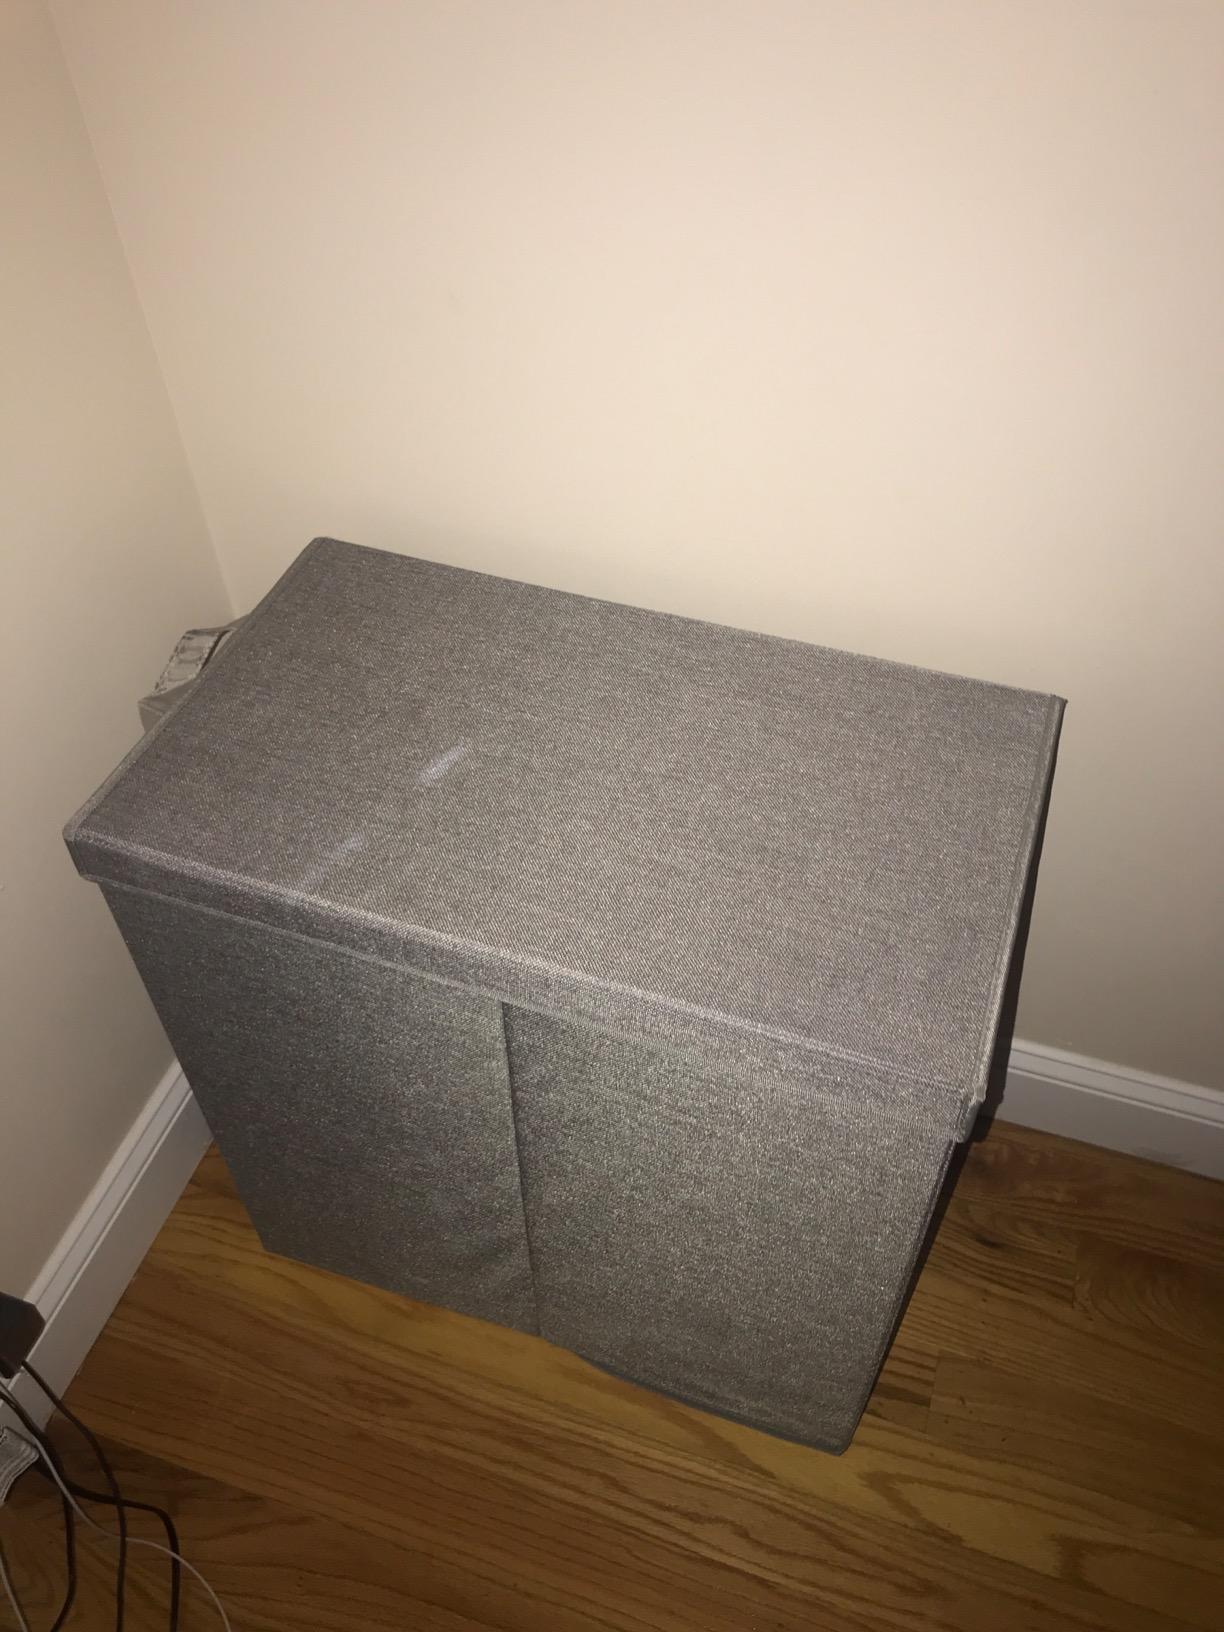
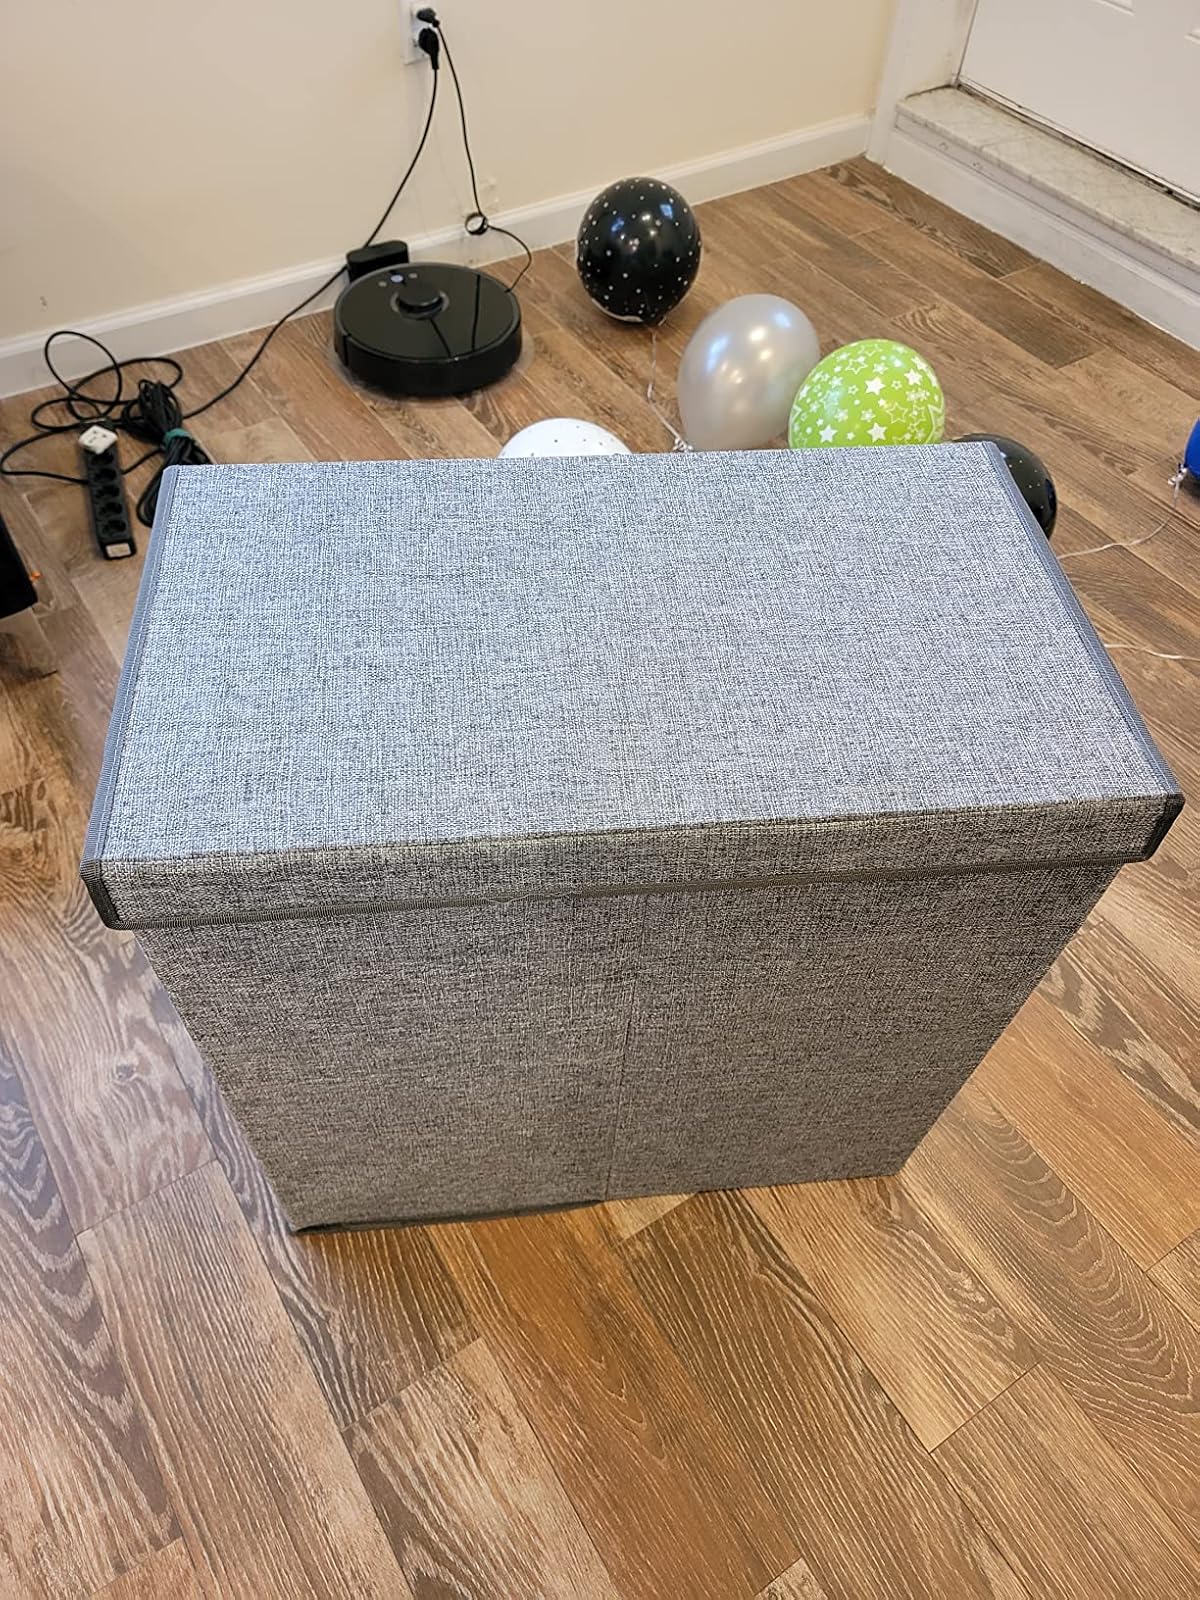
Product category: items_hamper
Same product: yes